George Grant MacCurdy

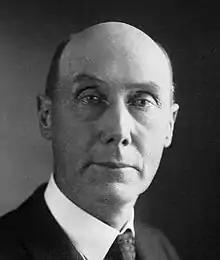
George Grant MacCurdy in 1924

George Grant MacCurdy (April 17, 1863 – November 15, 1947) was an American anthropologist, born at Warrensburg, Mo., where he graduated from the State Normal School in 1887, after which he attended Harvard (AB, 1893; AM, 1894); then studied in Europe at Vienna, Paris (School of Anthropology), and at Berlin (1894–1898; and at Yale (PhD, 1905). He was employed at Yale from 1902 onward as instructor, lecturer, curator of the anthropological collections (1902–1910), and assistant professor of archaeology after 1910. He was a member of the Connecticut Academy of Arts and Sciences and the American Philosophical Society.